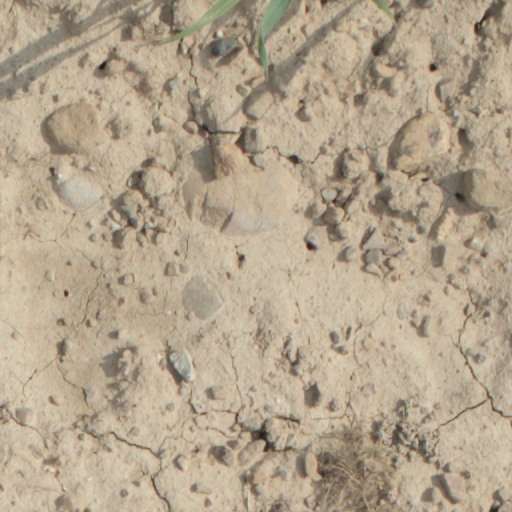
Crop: wheat